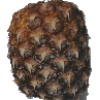
Label: pineapple